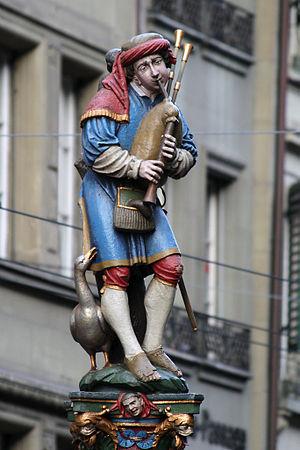
Cette liste présente la moitié des biens culturels d'importance nationale dans le canton de Berne. Cette liste correspond à l'édition 2009 de l'Inventaire Suisse des biens culturels d'importance nationale pour le canton de Berne. Il est trié par commune et inclus : 345 bâtiments séparés, 43 collections et 30 sites archéologiques et 4 cas particuliers.